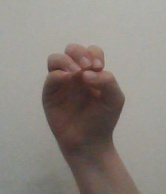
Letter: ha